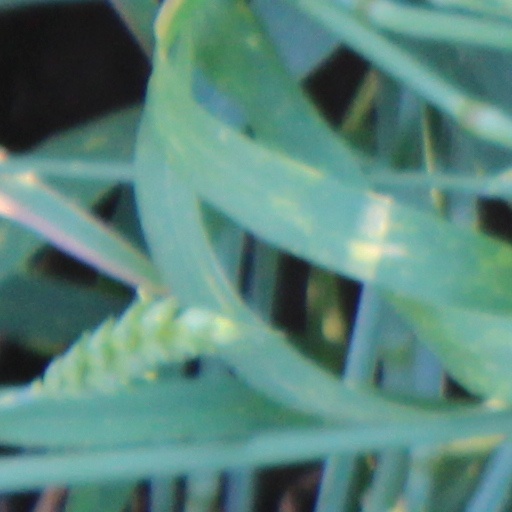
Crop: wheat